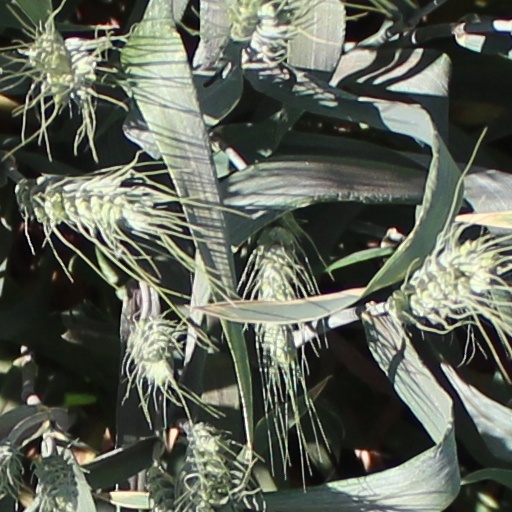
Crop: wheat